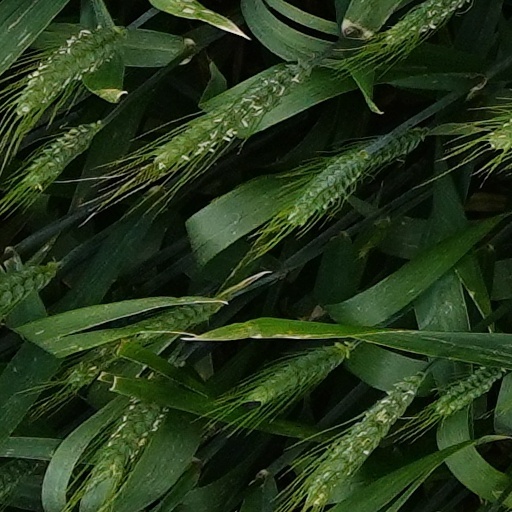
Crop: wheat